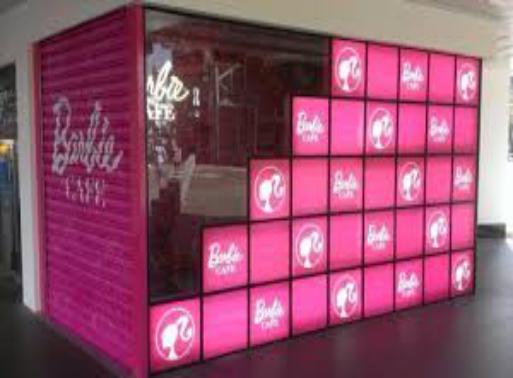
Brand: Barbie
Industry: Clothes